Peter Kay's Car Share

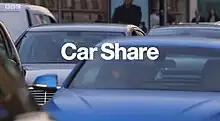

Peter Kay's Car Share is a British sitcom set around supermarket assistant manager John Redmond (Peter Kay) and promotions rep Kayleigh Kitson (Sian Gibson), and their participation in a company car-sharing scheme.